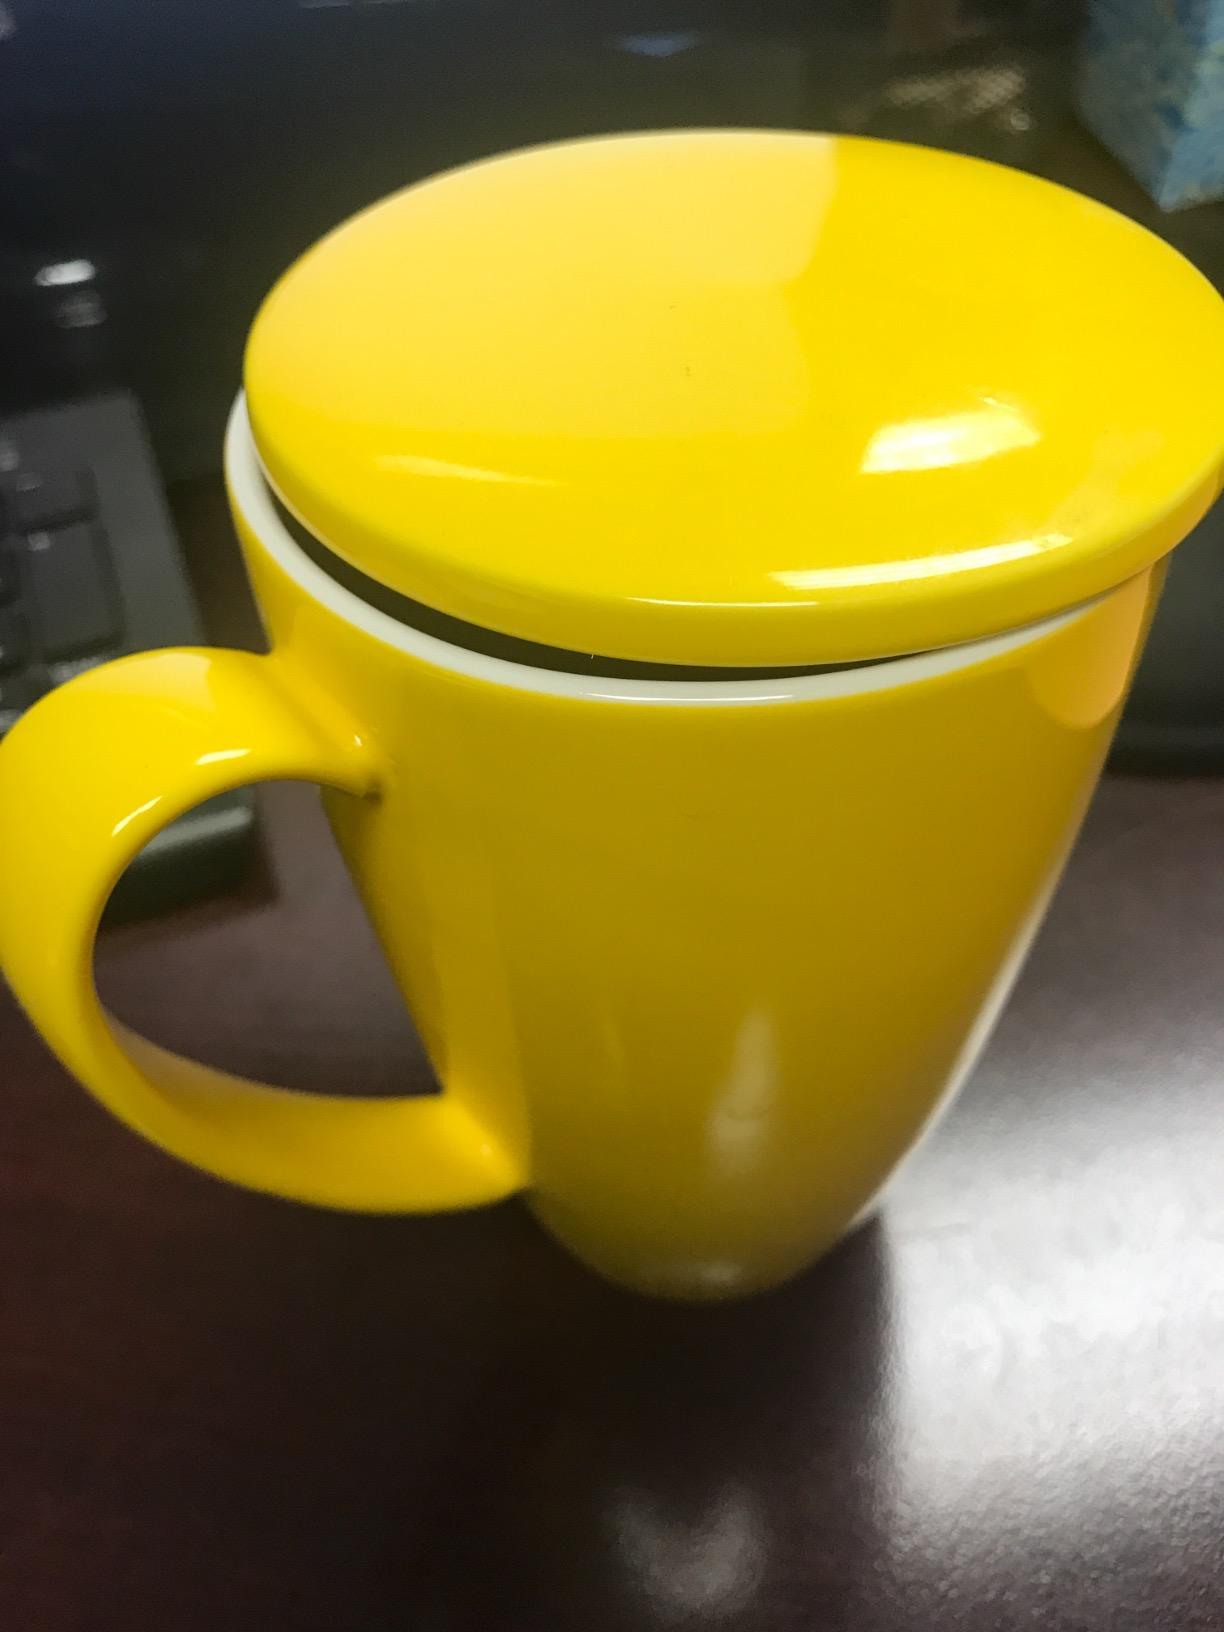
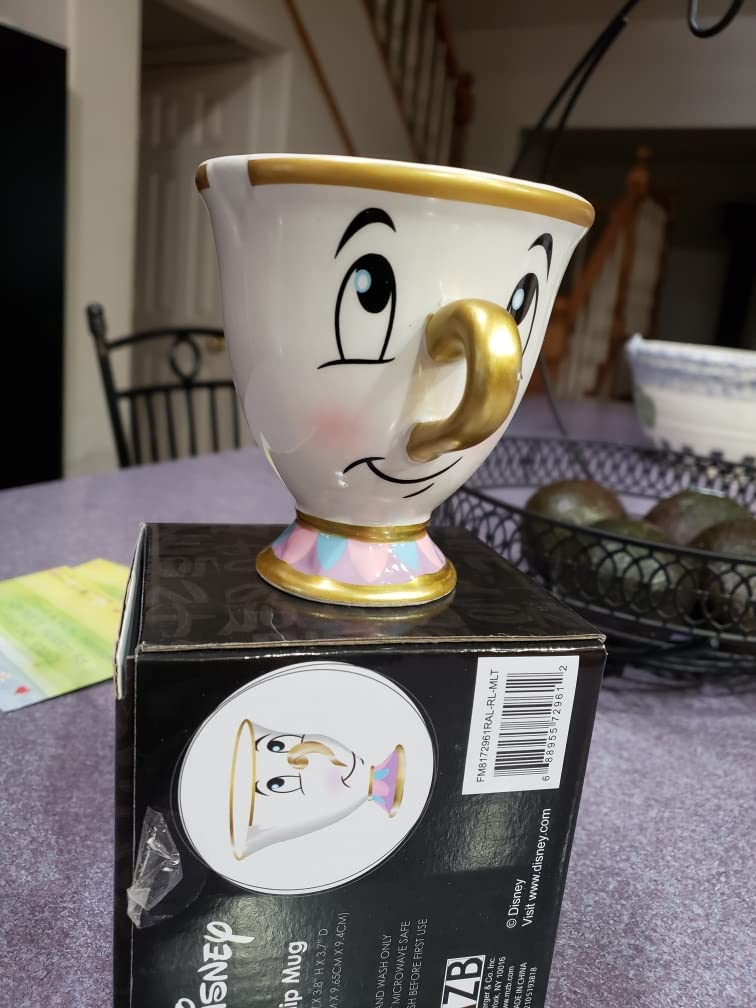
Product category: items_mug
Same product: no